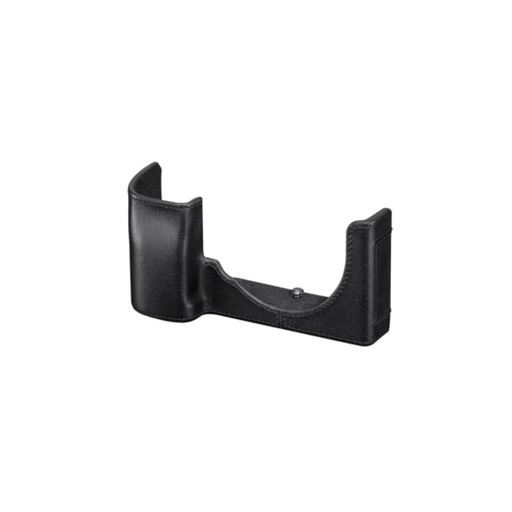
Sony Lcs-Ebe Camera Bag Black
Brand: Sony
De Sony LCS-EBE Cameratas (zwart) biedt een elegante combinatie van bescherming, organisatie en draagcomfort voor uw Sony-uitrusting. De tas is ontworpen om uw camera en essentiële accessoires veilig en gemakkelijk mee te nemen tijdens elke shoot. Met zijn discrete zwarte uitvoering past deze tas bij elke stijl en is ideaal voor dagelijks gebruik, reizen en opnamesessies buiten de deur. Kernpunten Bescherming en organisatie: de tas houdt uw camera, lens en accessoires netjes gescheiden en binnen handbereik. Compact en draagbaar: lichtgewicht ontwerp dat eenvoudig in uw dagelijkse tas past. Stijlvol en professioneel: tijdloze zwarte afwerking die past bij elk formaat en elke gelegenheid. Eenvoudig vervoer: robuuste ritssluitingen en een handig handvat voor comfort. Upgrade uw fotografie-ervaring met een cameratasse die niet alleen goed uitziet, maar ook functioneel is. De Sony LCS-EBE Cameratas in zwart is klaar voor dagelijks gebruik en zorgt dat uw camera-uitrusting altijd goed beschermd, georganiseerd en direct toegankelijk is.
Category: Cameras & Optics > Camera & Optic Accessories > Camera Parts & Accessories > Camera Bags & Cases > Camera Soft Pouches